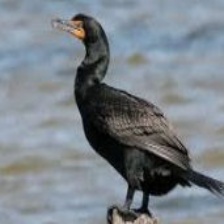
Species: DOUBLE BRESTED CORMARANT
Scientific name: PHALACROCORAX AURITUS